Describe the emotion expressed in this image:  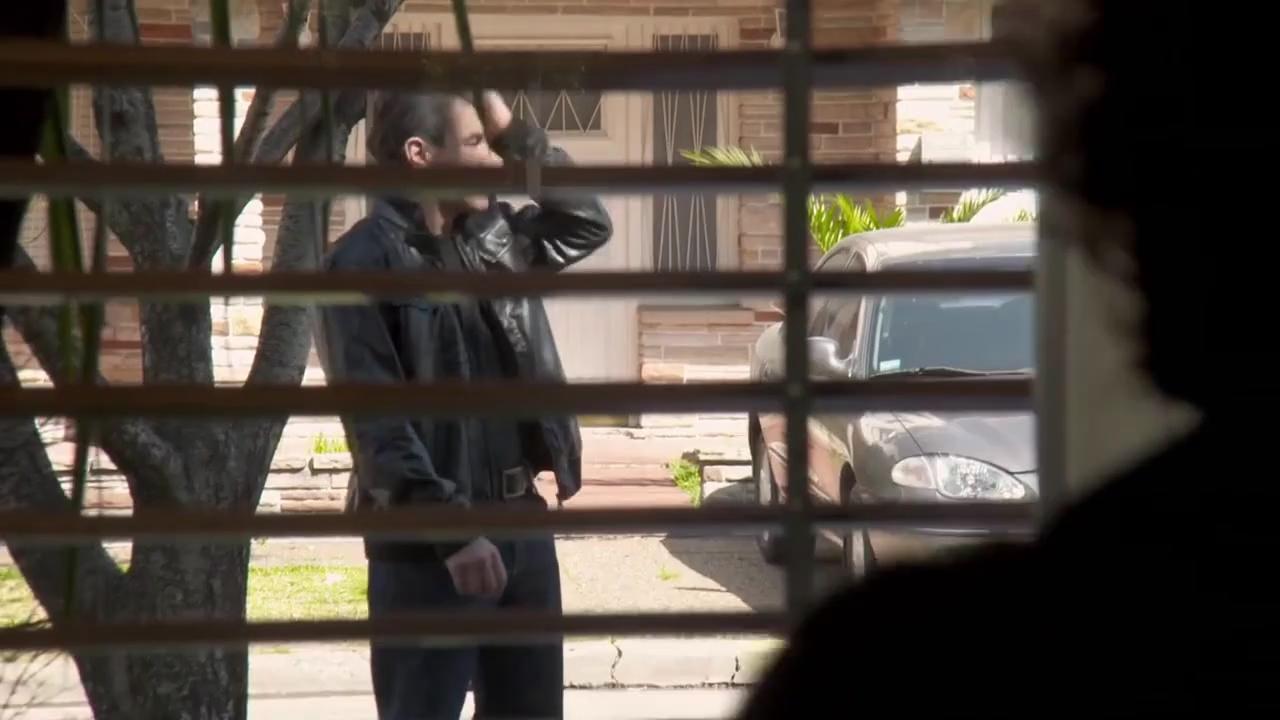
This person displays Fear, valence and arousal with low intensity.